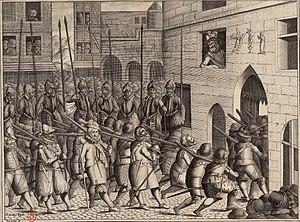
Départ des Espagnols de Paris par la porte Saint-Denis le 22 mars 1594. Le roi les regarde partir depuis la fenêtre.
5 janvier : le Parlement d’Aix-en-Provence reconnaît l’autorité royale.
Présentation chronologique, par date, d'évènements historiques de la ville de Paris la capitale de la France.